Question: Where is grey pole behind man?
Tambaya: Ina ƙarfe mai launin ruwan toka na bayan mutumin?
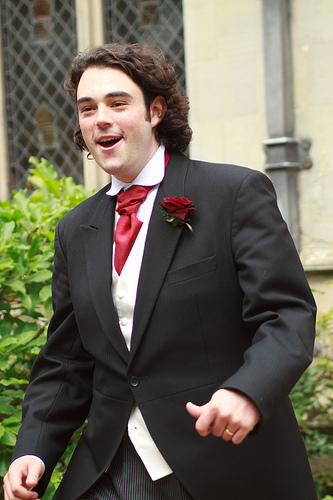
Answer: On wall.
Amsa: A jikin bango.